Cutts–Madison House

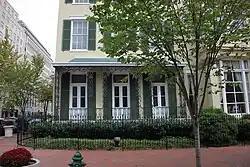
The west side of the Cutts–Madison House

The Cutts–Madison House (also known as the Dolley Madison House) is a Federal-style historic home, now used for offices, located at 1520 H Street NW in Washington, D.C. The house is best known for being the residence of former First Lady Dolley Madison, who lived there from November 1837 until her death in July 1849.